Youth in the Arab world

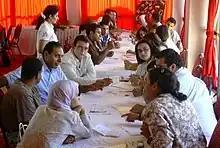
A group of Egyptian youth at a workshop

Youth consist of over 32% of the population of the Arab region. The Arab world comprises 22 countries and territories as designated by the Arab League. Youth between the ages of 15 and 24 years old represent over 100 million of the current population. Since youth are such a large portion of the population, they have the ability to create social change or movements by uniting and mobilizing. The Arab Spring is an example of how youth uniting can have a great influence on policy. By mobilizing and accessing the technology of today, they are able to voice their opinions and views in mass numbers across all media platforms. With the sheer numbers of youth getting involved online, young people are able to draw worldwide attention and help to organize the agendas that they value. Yet, "efforts by the region’s youth to forge a more positive future for themselves and coming generations has been subsumed by events, and efforts to forge constructive solutions to the long-standing economic challenges facing the region’s youth have largely been sidelined by more immediate concerns related to security and political stability."